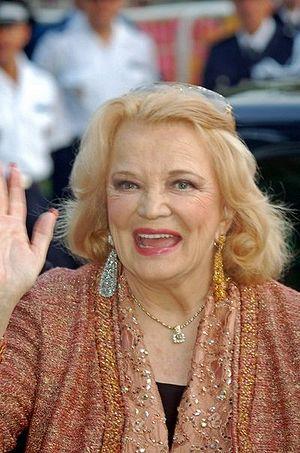
N'oublie jamais, ou Les Pages de notre amour au Québec, est un film américain réalisé par Nick Cassavetes, sorti en 2004. Il s'agit d'une adaptation du best-seller de l'écrivain américain Nicholas Sparks, Les Pages de notre amour.